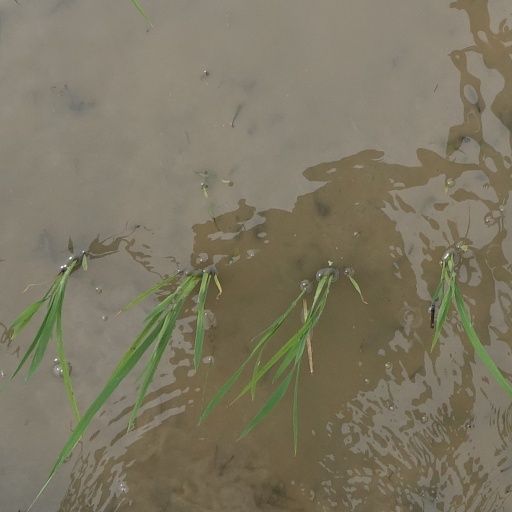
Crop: rice